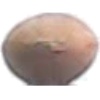
Label: hazelnut